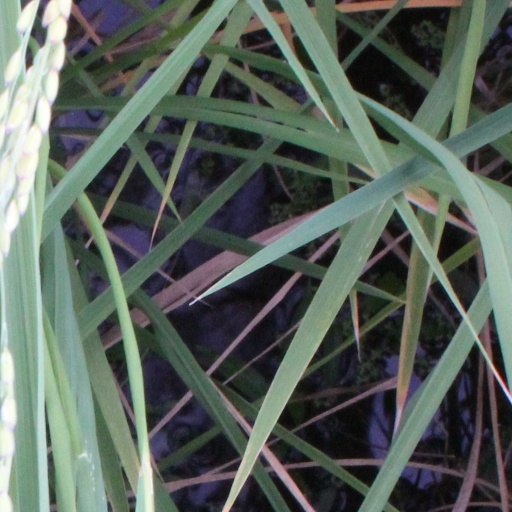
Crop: rice